Leigh McCloskey

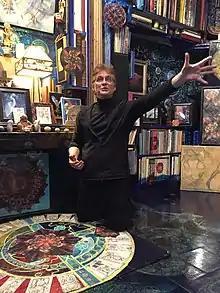
Leigh McCloskey

Leigh Joseph McCloskey (born June 21, 1955) is an American actor, artist, author, and philosopher.